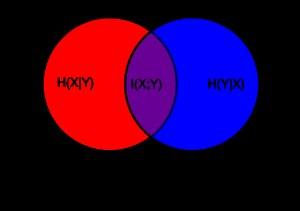
Dans la théorie des probabilités et la théorie de l'information, l'information mutuelle de deux variables aléatoires est une quantité mesurant la dépendance statistique de ces variables. Elle se mesure souvent en bit.